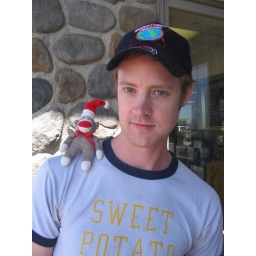
adam and monkey at world's largest truck stop, in Iowa